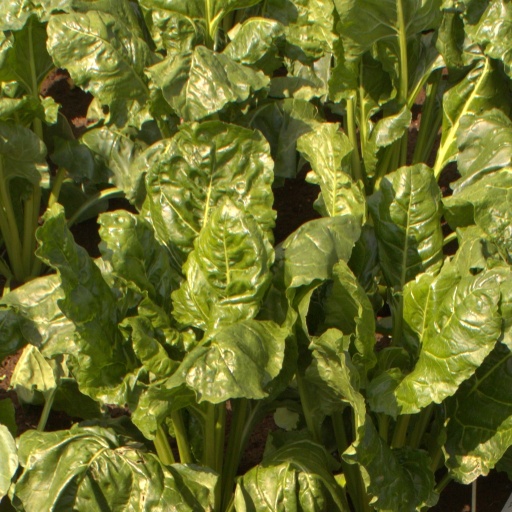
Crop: sugar beet